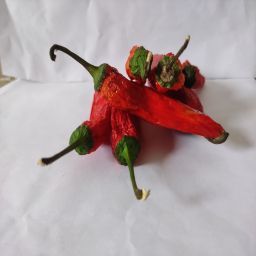
Crop: New Mexico Green Chile
Quality: Dried